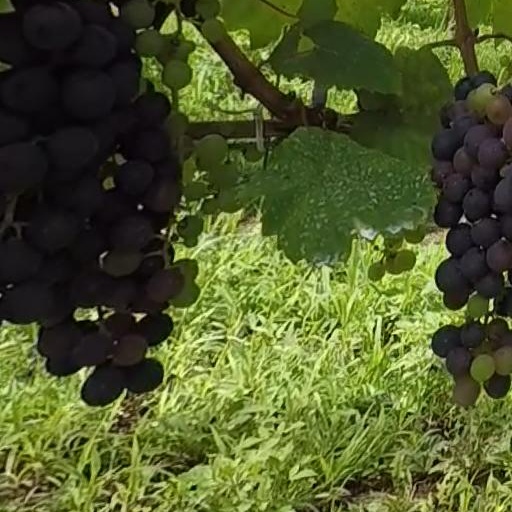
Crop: grape